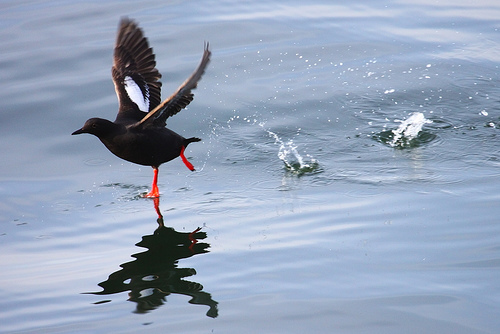
the bird has bright orange tarsi, all black plumage on its body, shaggy looking primaries and secondaries, and a medium sized bill and head
this bird is entirely black except for white patches on its primaries and bright orange tarsus and feet.
a small bird with orange tarsus and foot and white wingbarsa medium sized bird with a jet black color on it's body, other than a spot of white on the wings, and bright orange feet.
this bird is mostly black with a long neck, pointy bill, and bright red webbed feet.
this bird is black with white and has a long, pointy beak.
an all black bird excepting a white patch on the upper wing and bright orange tarsus & feet.
this bird has wings that are black and has orange feet
this particular bird has a belly that is black with orange feeta black bird with white spots on its wings and orange legs and feet.
Species: Pigeon Guillemot